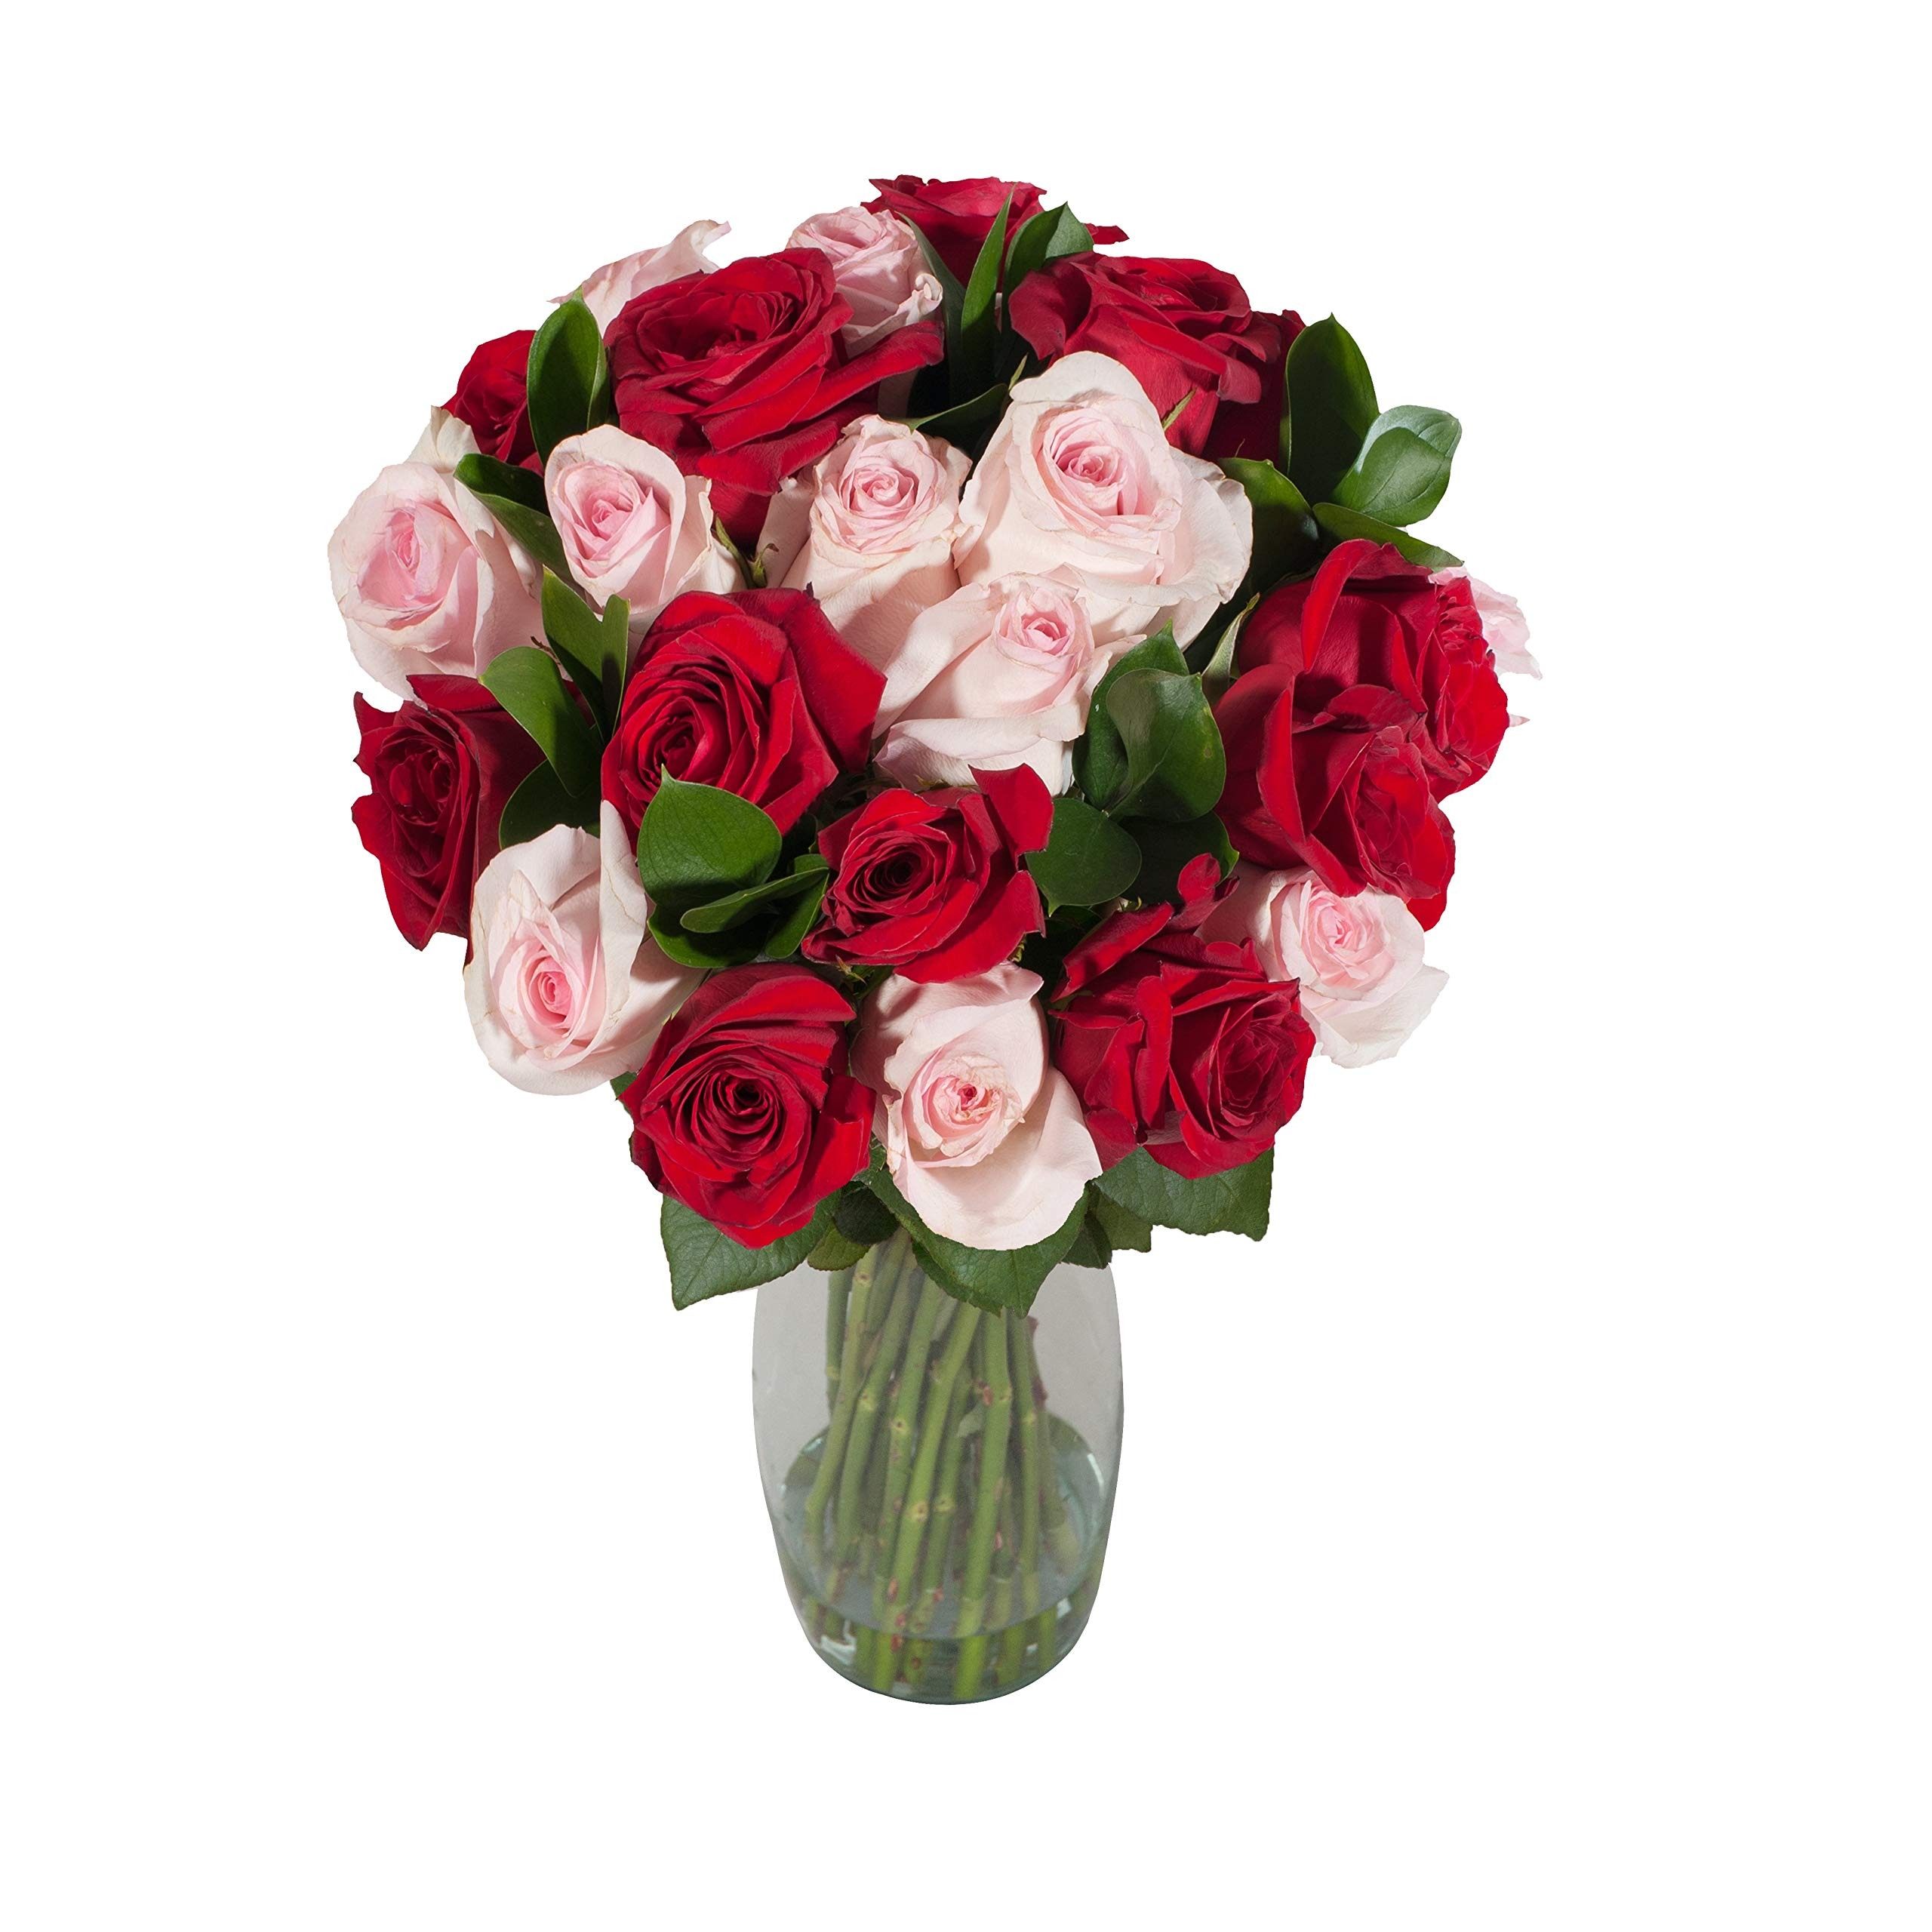
Item Name: Bloomingmore | Floral Arrangements | Love You More Rose Bouquet Deluxe | 24 Stems | Birthday, Mother’s Day, Wedding Day, Anniversary
Bullet Point 1: BLOOM SELECTIONS : 2 Dozen or 24 Stems of Mixed Red and Pink Roses
Bullet Point 2: STEM LENGTH (Aproximately): 20 in / 50 cm Bloom size: approximately 2 in / 5 cm
Bullet Point 3: FRESH FLOWERS: Revel in the delight of your Bouquet Refreshing to life. Enjoy the freshness, as these handpicked flowers gracefully.
Bullet Point 4: CARE AND HANDLING - Before your flowers ship, they are prepared with proper hydration methods. To ensure your flowers thrive, simply follow these care steps upon arrival: remove your bouquet from its wrap and place them in a vase filled with fresh luke warm water.
Bullet Point 5: DELIVER AT YOUR CONVENIENCE: Place your orders any day, by 2 PM EST to receive your items in 3 days.
Bullet Point 6: SATISFACTION GUARANTEED: We stand behind the quality of our products. If you're not completely satisfied, contact us for a refund or replacement. Digital pictures required.
Product Description: This hand-gathered premium long-stem rose bouquets are an elegant gift for life's special moments. This large bouquet is sure to wow and is fitting for any occasion. <br><br>✅ Note. Please allow for small discrepancies in the color hue due differences in monitor resolution and subtle climatic changes during growing season.<br><br>✅ The box will include care instructions to help make the flowers long lasting. Before your flowers ship, they are prepared with proper hydration methods. If your flowers appear sleepy and thirsty, it is normal.
Value: 1.0
Unit: Count

Price: 60.98